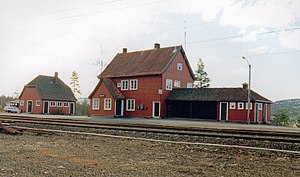
Saggrenda Station
Saggrenda Station er en tidligere jernbanestation på Sørlandsbanen, der ligger i Kongsberg kommune i Norge. Stationen ligger lidt nord for Saggrenda, der er en forstad til Kongsberg.